Music Hall Strike of 1907

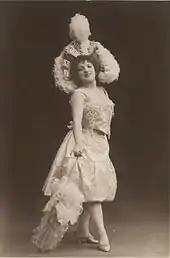
Marie Lloyd

The first significant rift came in 1906, when the Variety Artistes' Federation initiated a brief strike on behalf of its members. Tensions between employees and management had by then grown to such a level that the strike was advocated enthusiastically by the main spokesmen for the trade union and Labour movement – Ben Tillett and Keir Hardie. Picket lines were organised into shifts outside theatres by workers and artistes. The news reached provincial theatres and managers attempted to convince their artistes to sign a contract promising never to join a trade union. The following year, the federation fought for more freedom and better working conditions on behalf of music-hall performers.